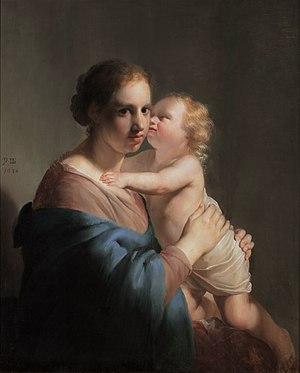
Pieter Fransz. de Grebber est un peintre, dessinateur et graveur néerlandais du siècle d'or, auteur principalement de tableaux religieux. Parmi les représentants du classicisme à Haarlem, il fut un pionnier dans le domaine graphique et un novateur stylistique, et il eut notamment pour élève le peintre paysagiste Nicolaes Berchem. Il est également l'auteur d'un traité sur l'art.